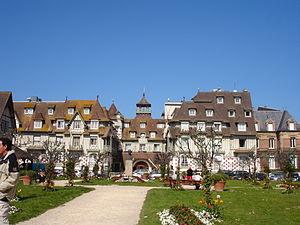
France, Calvados (14), Deauville, hôtel Normandy
Le Normandy Barrière est un hôtel-palace français. Inauguré en 1912, il est le navire amiral du groupe Barrière, à Deauville dans le Calvados en Normandie. Les façades sont recensées à l'Inventaire général du patrimoine culturel.